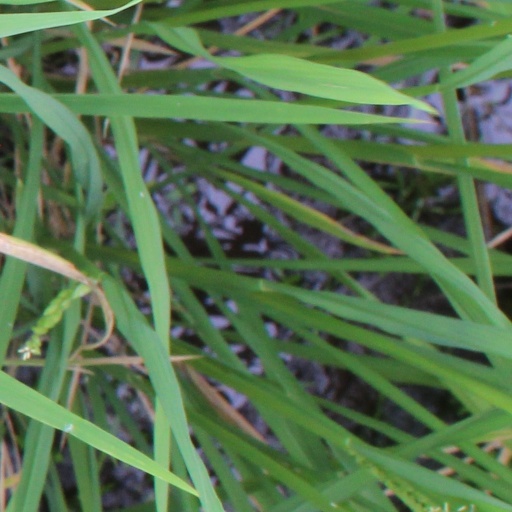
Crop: rice